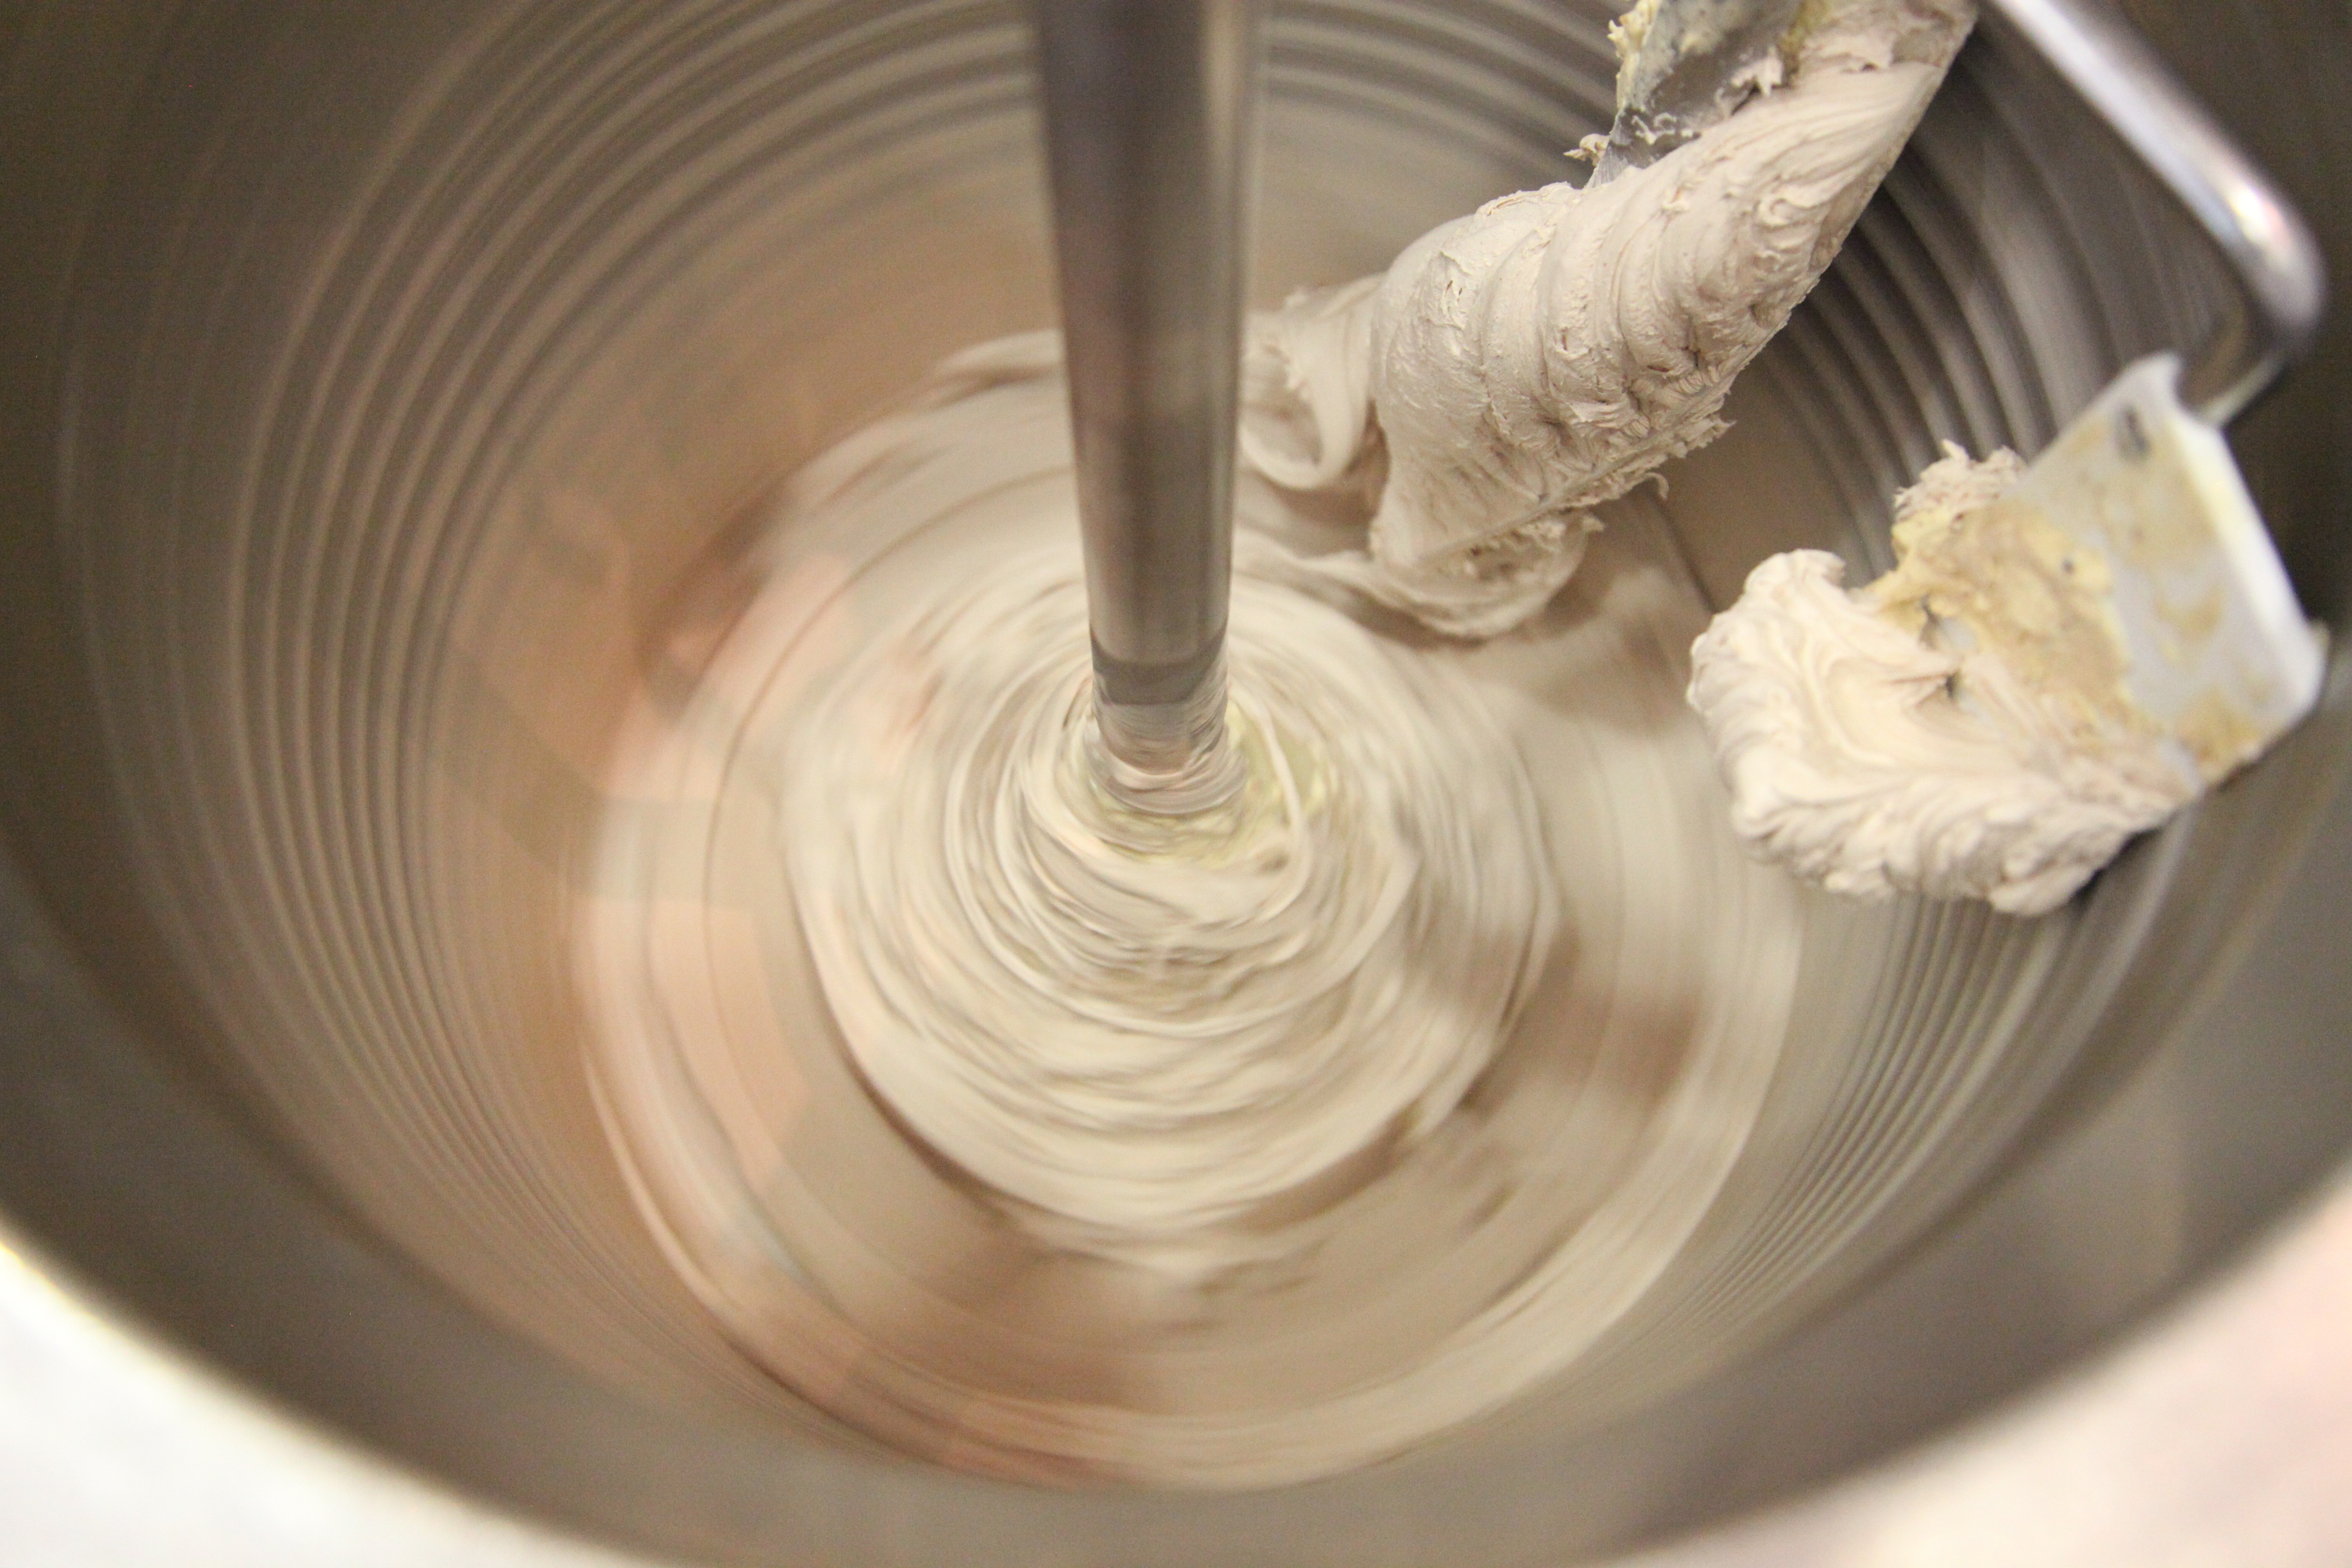
food, buttercream, dish, dessert, icing, produce, whipped cream, cream, meringue, cuisine, dairy product, baking